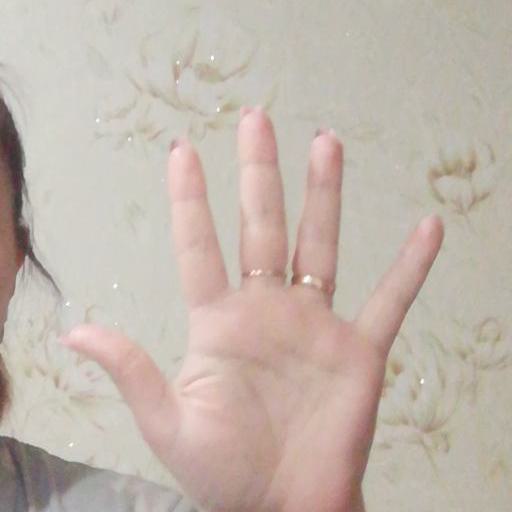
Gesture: palm